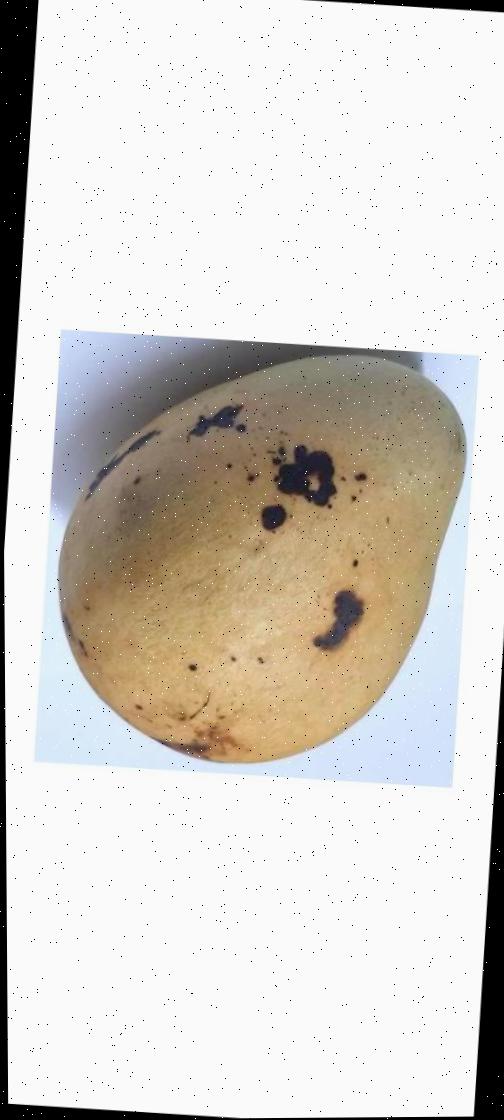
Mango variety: Bari-11